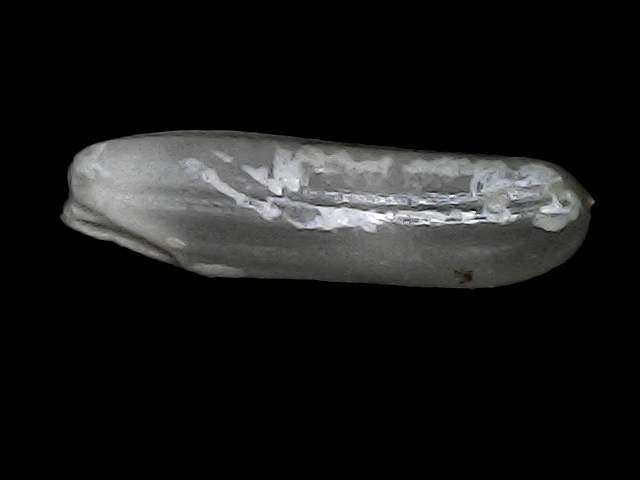
Rice variety: BRRI102